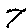
Label: 7